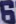
Number: 6